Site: brandenburg
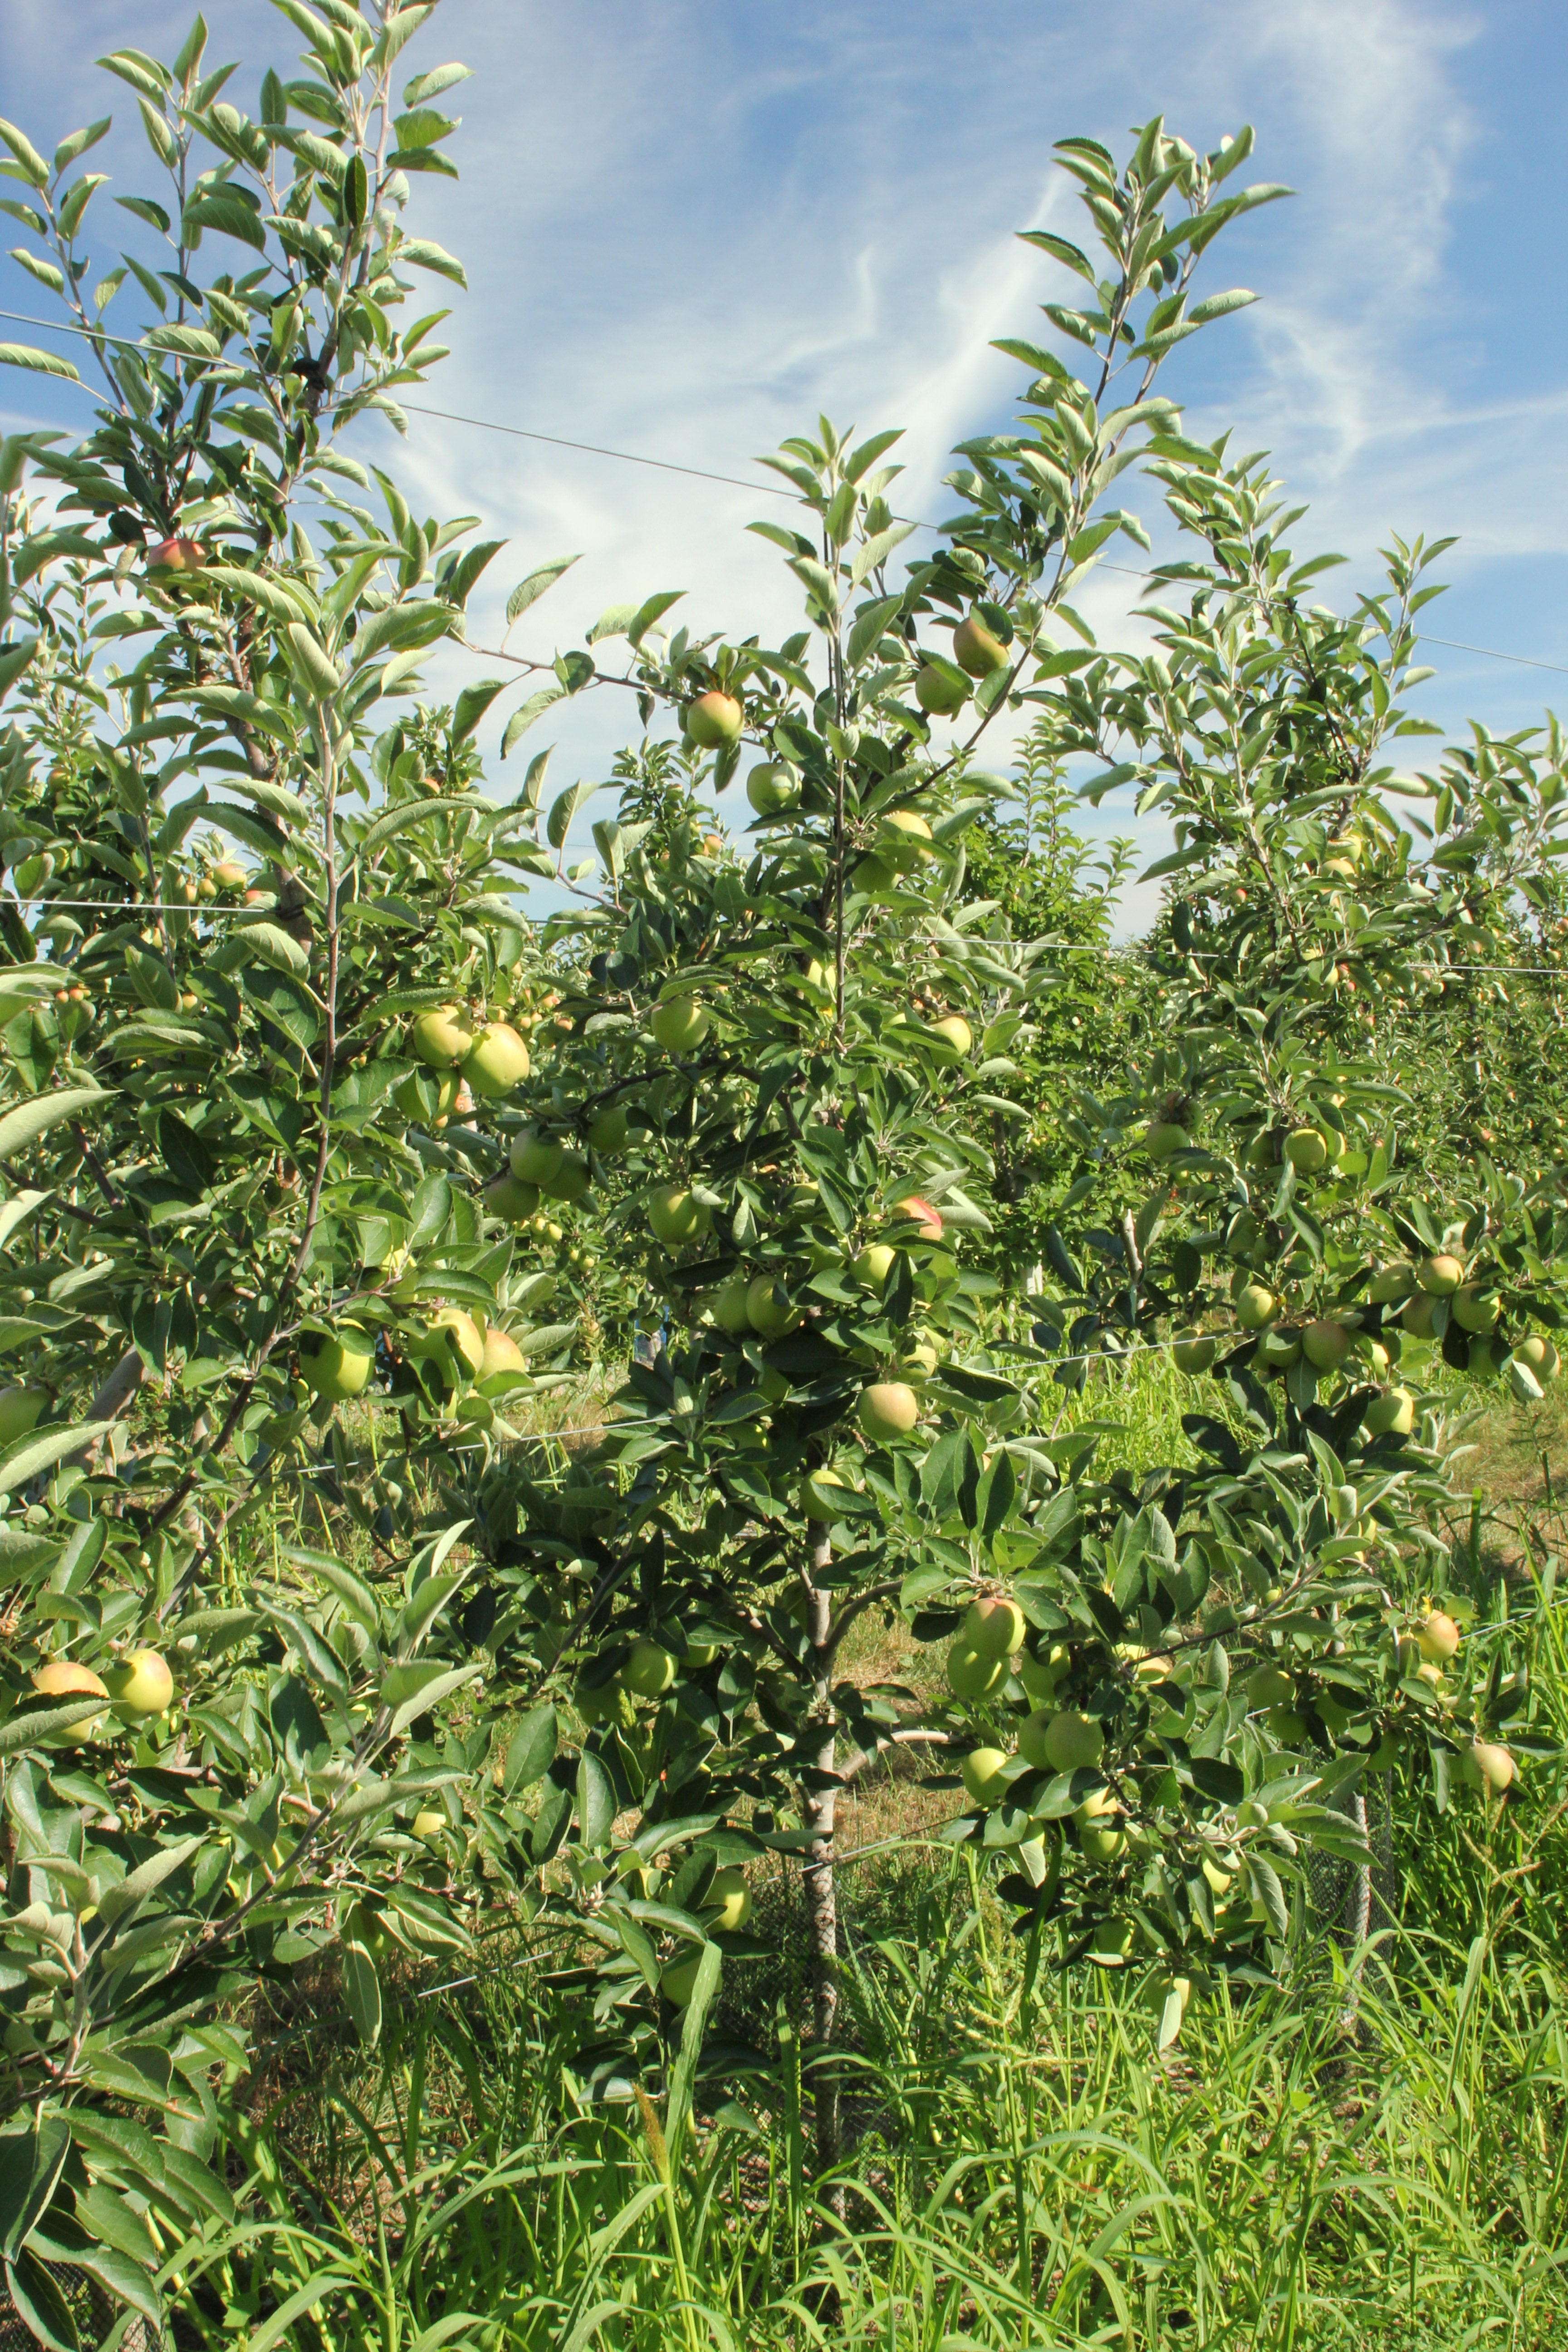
Growth stage (BBCH 77): Development of fruit